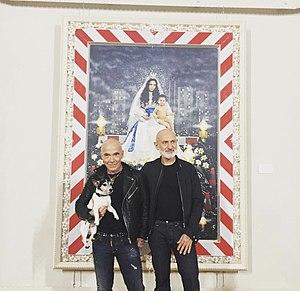
Pierre et Gilles lors du vernissage de leur exposition ""Le Génie du Christianisme"", dans le cadre du Festival International du Livre d'Art et du Film. Perpignan, juin 2018."
Pierre et Gilles est le pseudonyme du couple d'artistes plasticiens français formé par le photographe Pierre Commoy, né le 15 août 1950 à La Roche-sur-Yon, et le peintre Gilles Blanchard, né le 9 décembre 1953 au Havre. Ils vivent et travaillent au Pré-Saint-Gervais.